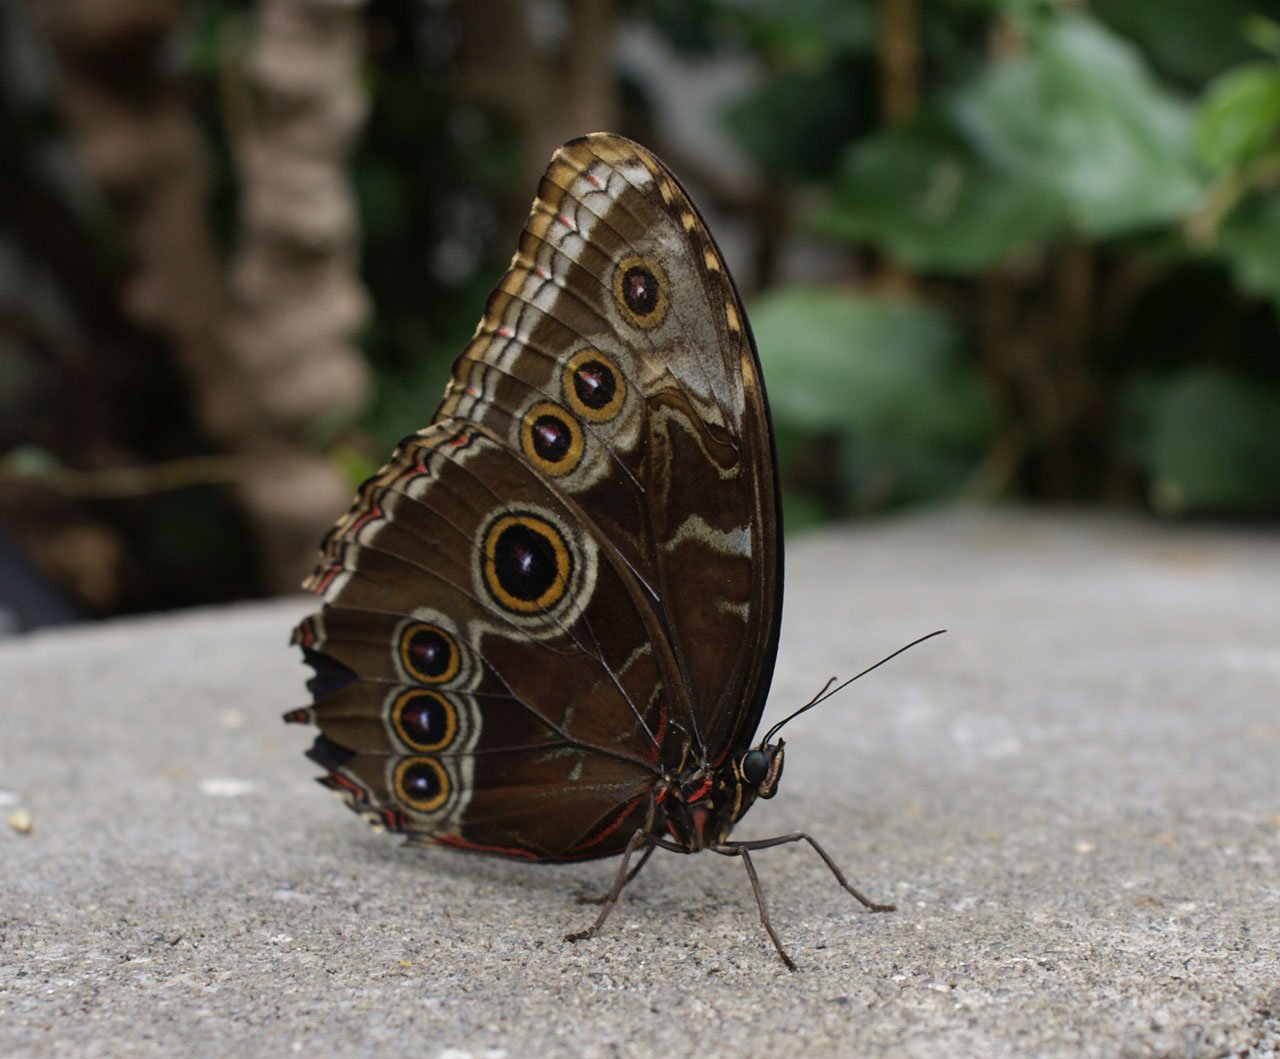
nature, insect, bug, blue, butterfly, fauna, invertebrate, caterpillar, close up, common, macro photography, arthropod, pollinator, moths and butterflies